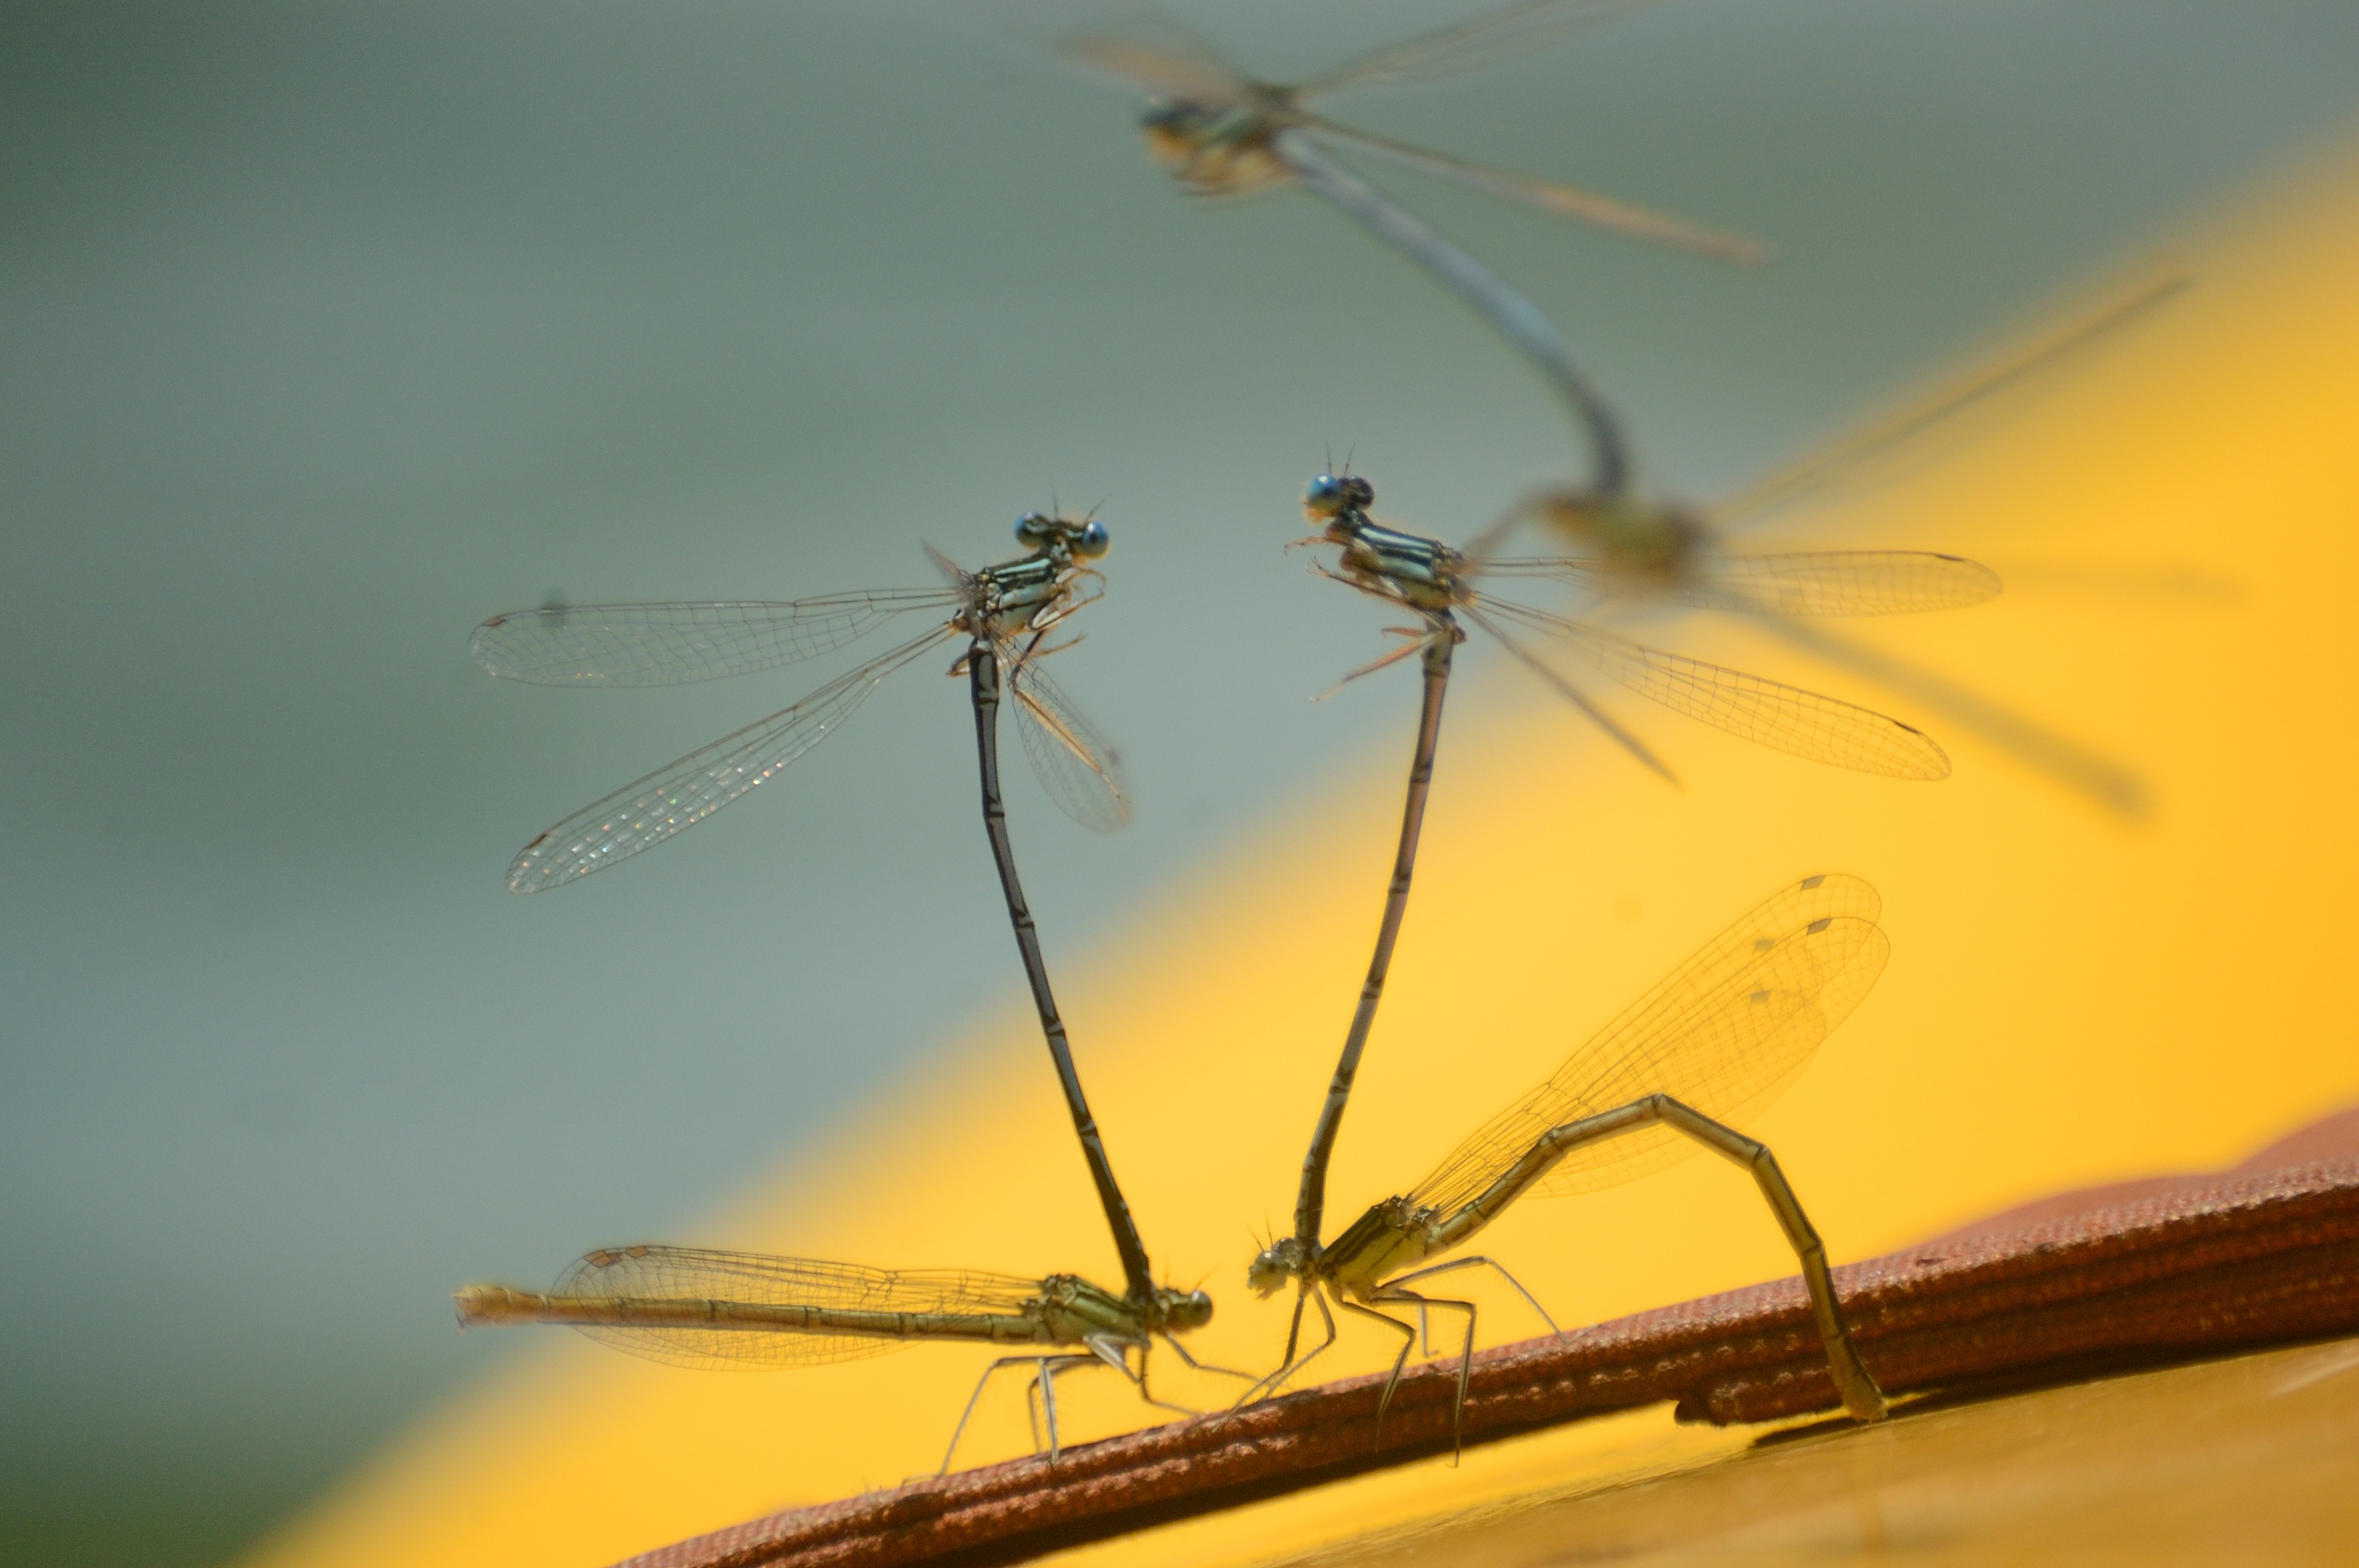
nature, wing, photography, love, insect, yellow, fauna, invertebrate, close up, dragonfly, damselfly, macro photography, playback, arthropod, dragonflies, pairing, plant stem, dragonflies and damseflies, net winged insects